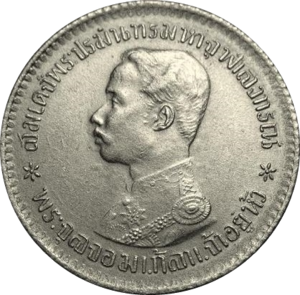
Le baht est l'unité monétaire de la Thaïlande depuis la fin du XIXᵉ siècle. Il est divisé en 100 satangs.